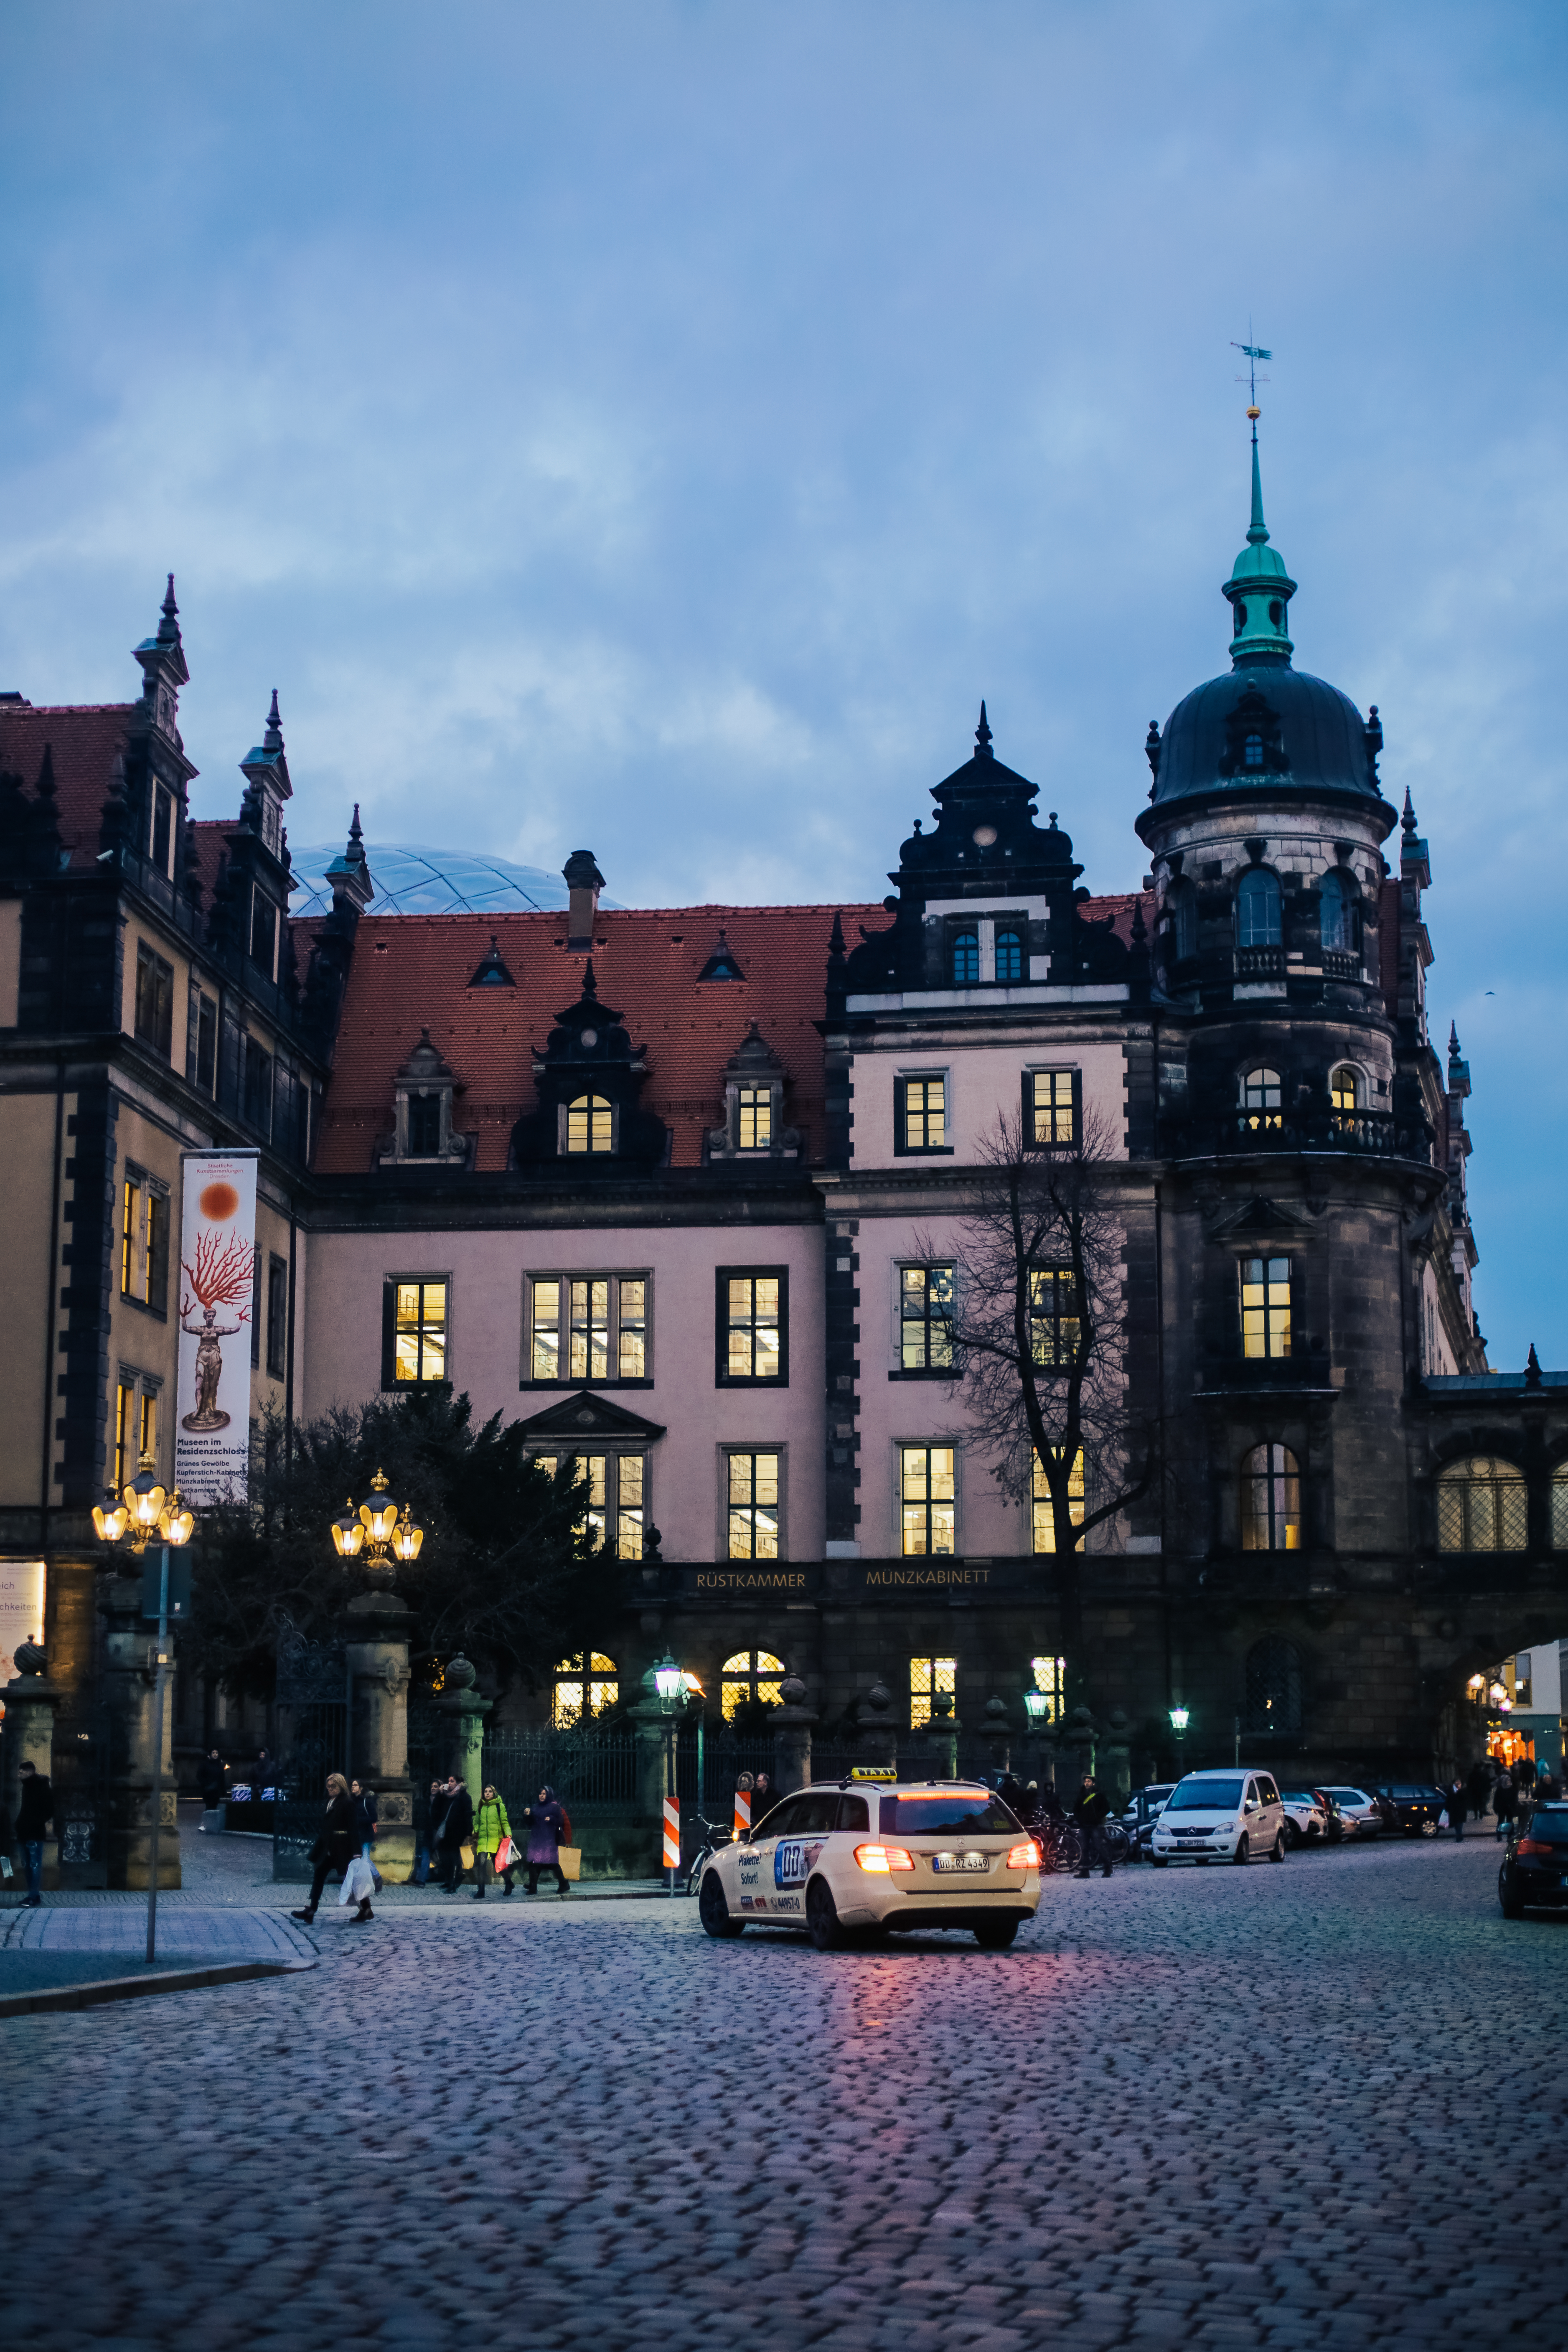
city, town, landmark, sky, architecture, building, urban area, human settlement, evening, metropolis, waterway, street, town square, cloud, tree, house, neighbourhood, tourism, metropolitan area, steeple, spire, facade, dusk, winter, plaza, tower, night, vacation, reflection, road, mixed use, downtown, home, cityscape, church, cobblestone, river, tourist attraction